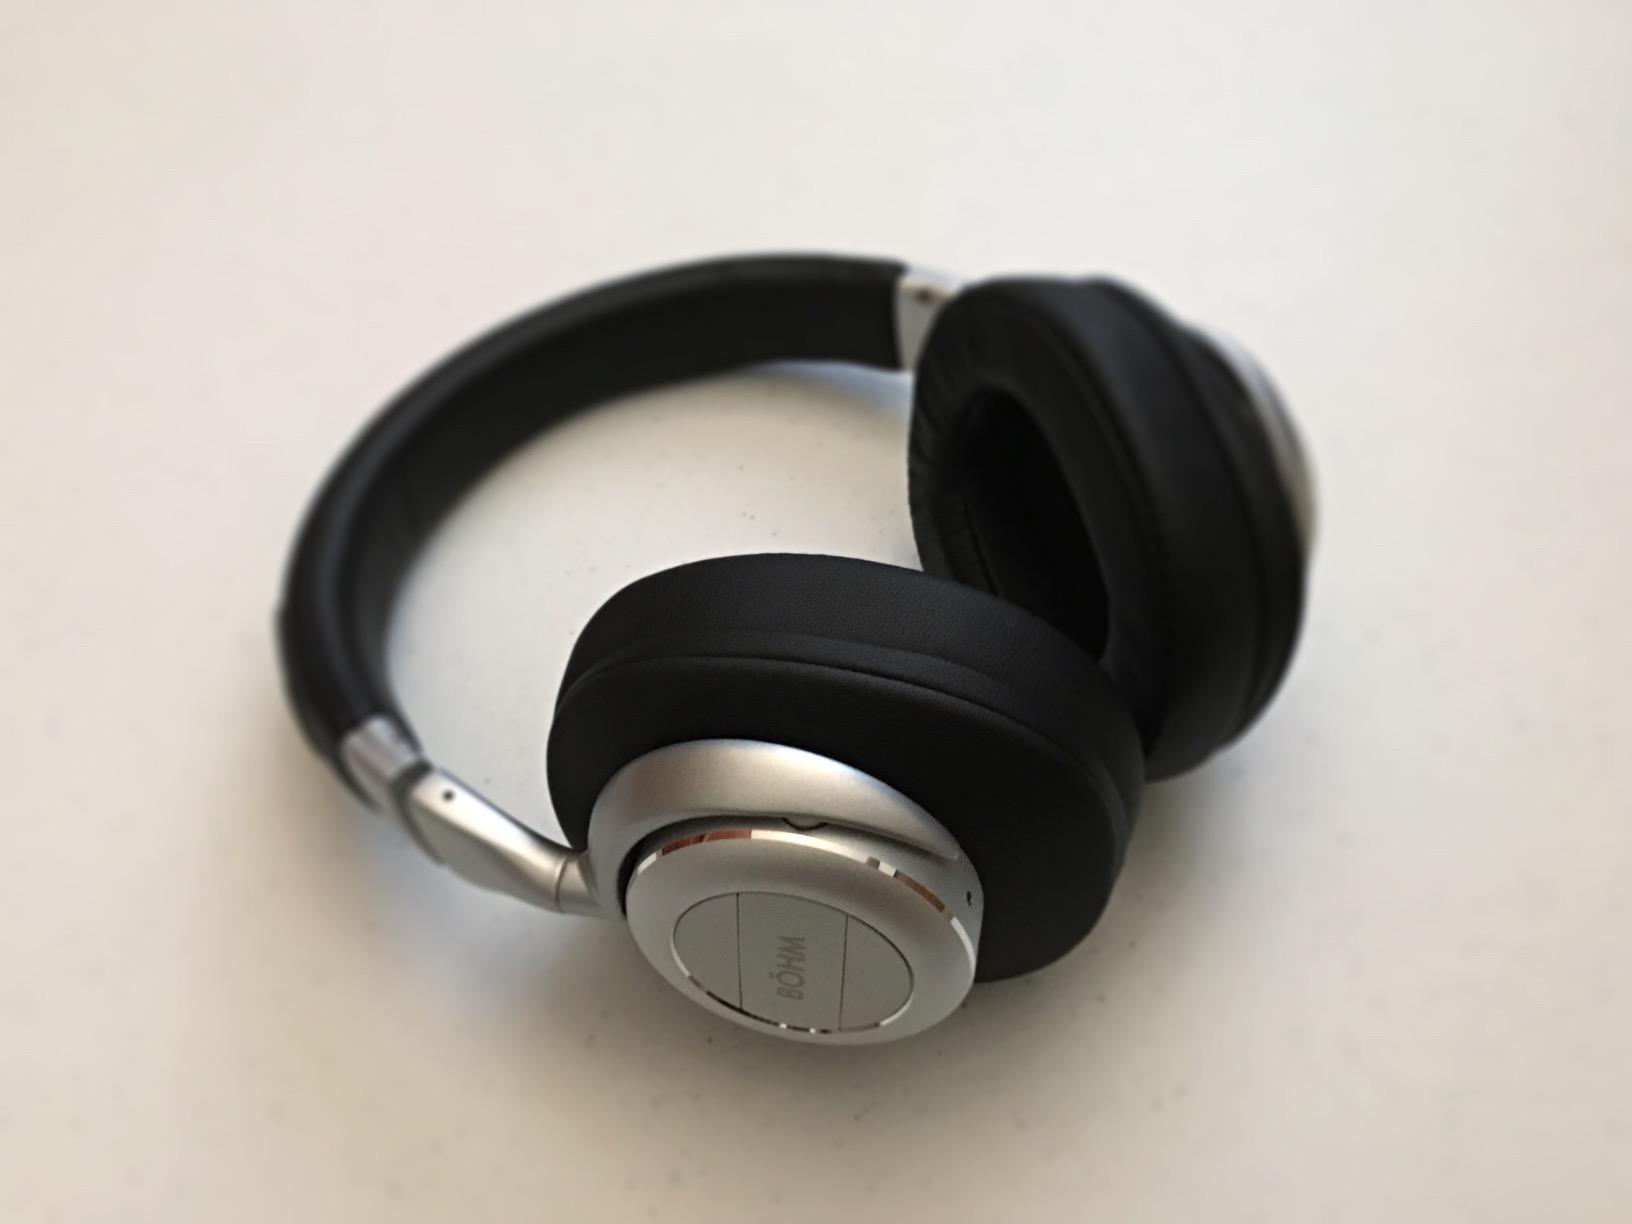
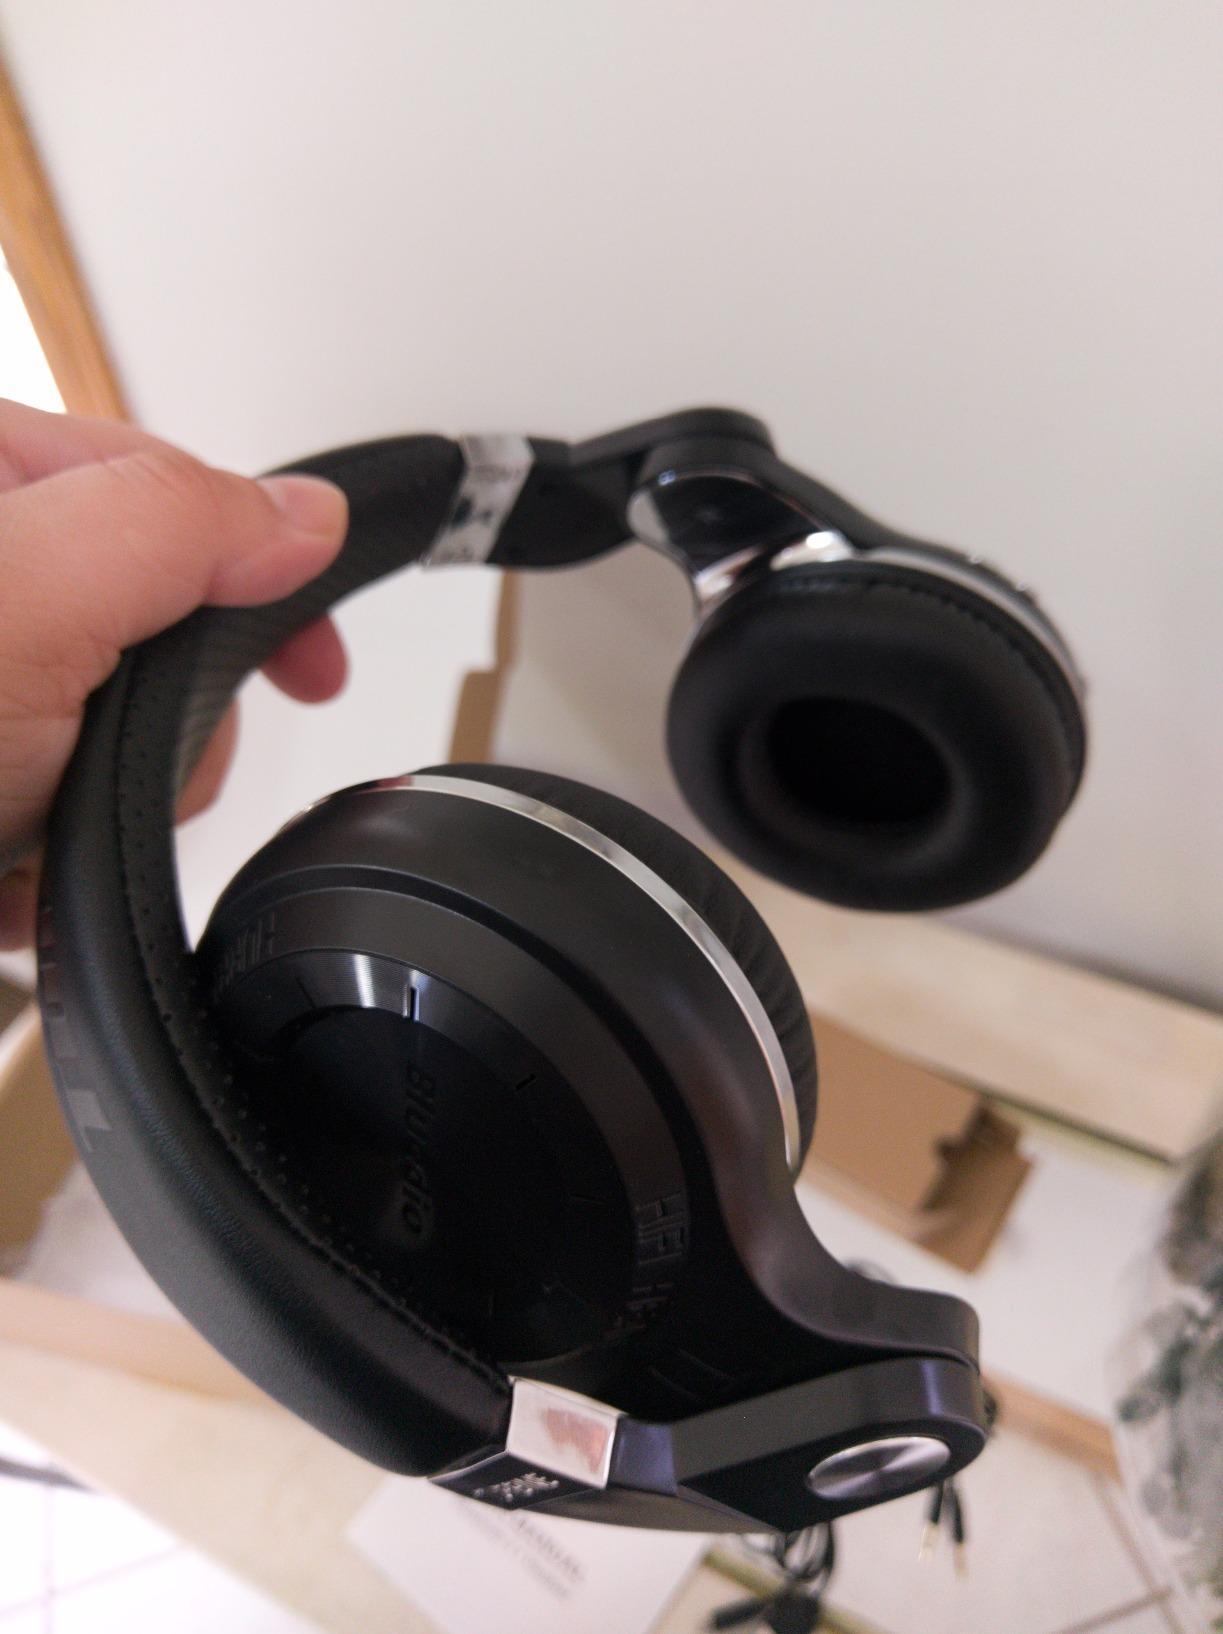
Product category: headphones
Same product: no